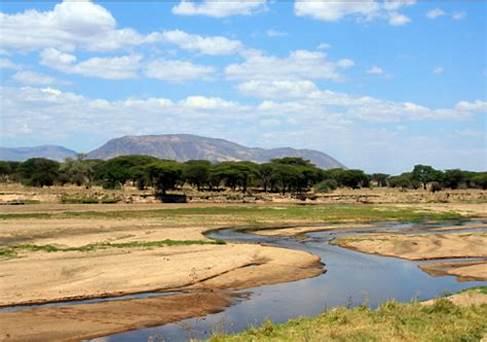
Pakiti moja ya mbegu kutoka kampuni ya "ALOISI",  iliyo na picha ya mboga yenye kumuwezesha mkulima kuweza kutambua mbegu bora na sahihi katika mazao yake, ili kuwezesha kuitumia kwa usahihi na kwa ufasaha na kupata mazao yaliyo bora na salama.